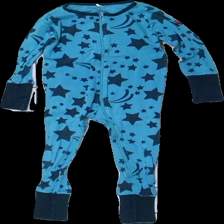
View: front
Type: Pajamas
Category: Children
Brand: Polarn Och Pyret
Colors: Blue
Material: 100% Cotton
Pattern: Other
Cut: Tight
Size: 98
Season: All
Price range: 50-100
Recommended usage: Reuse
Description: pjamas with pattern
Comment: washed out